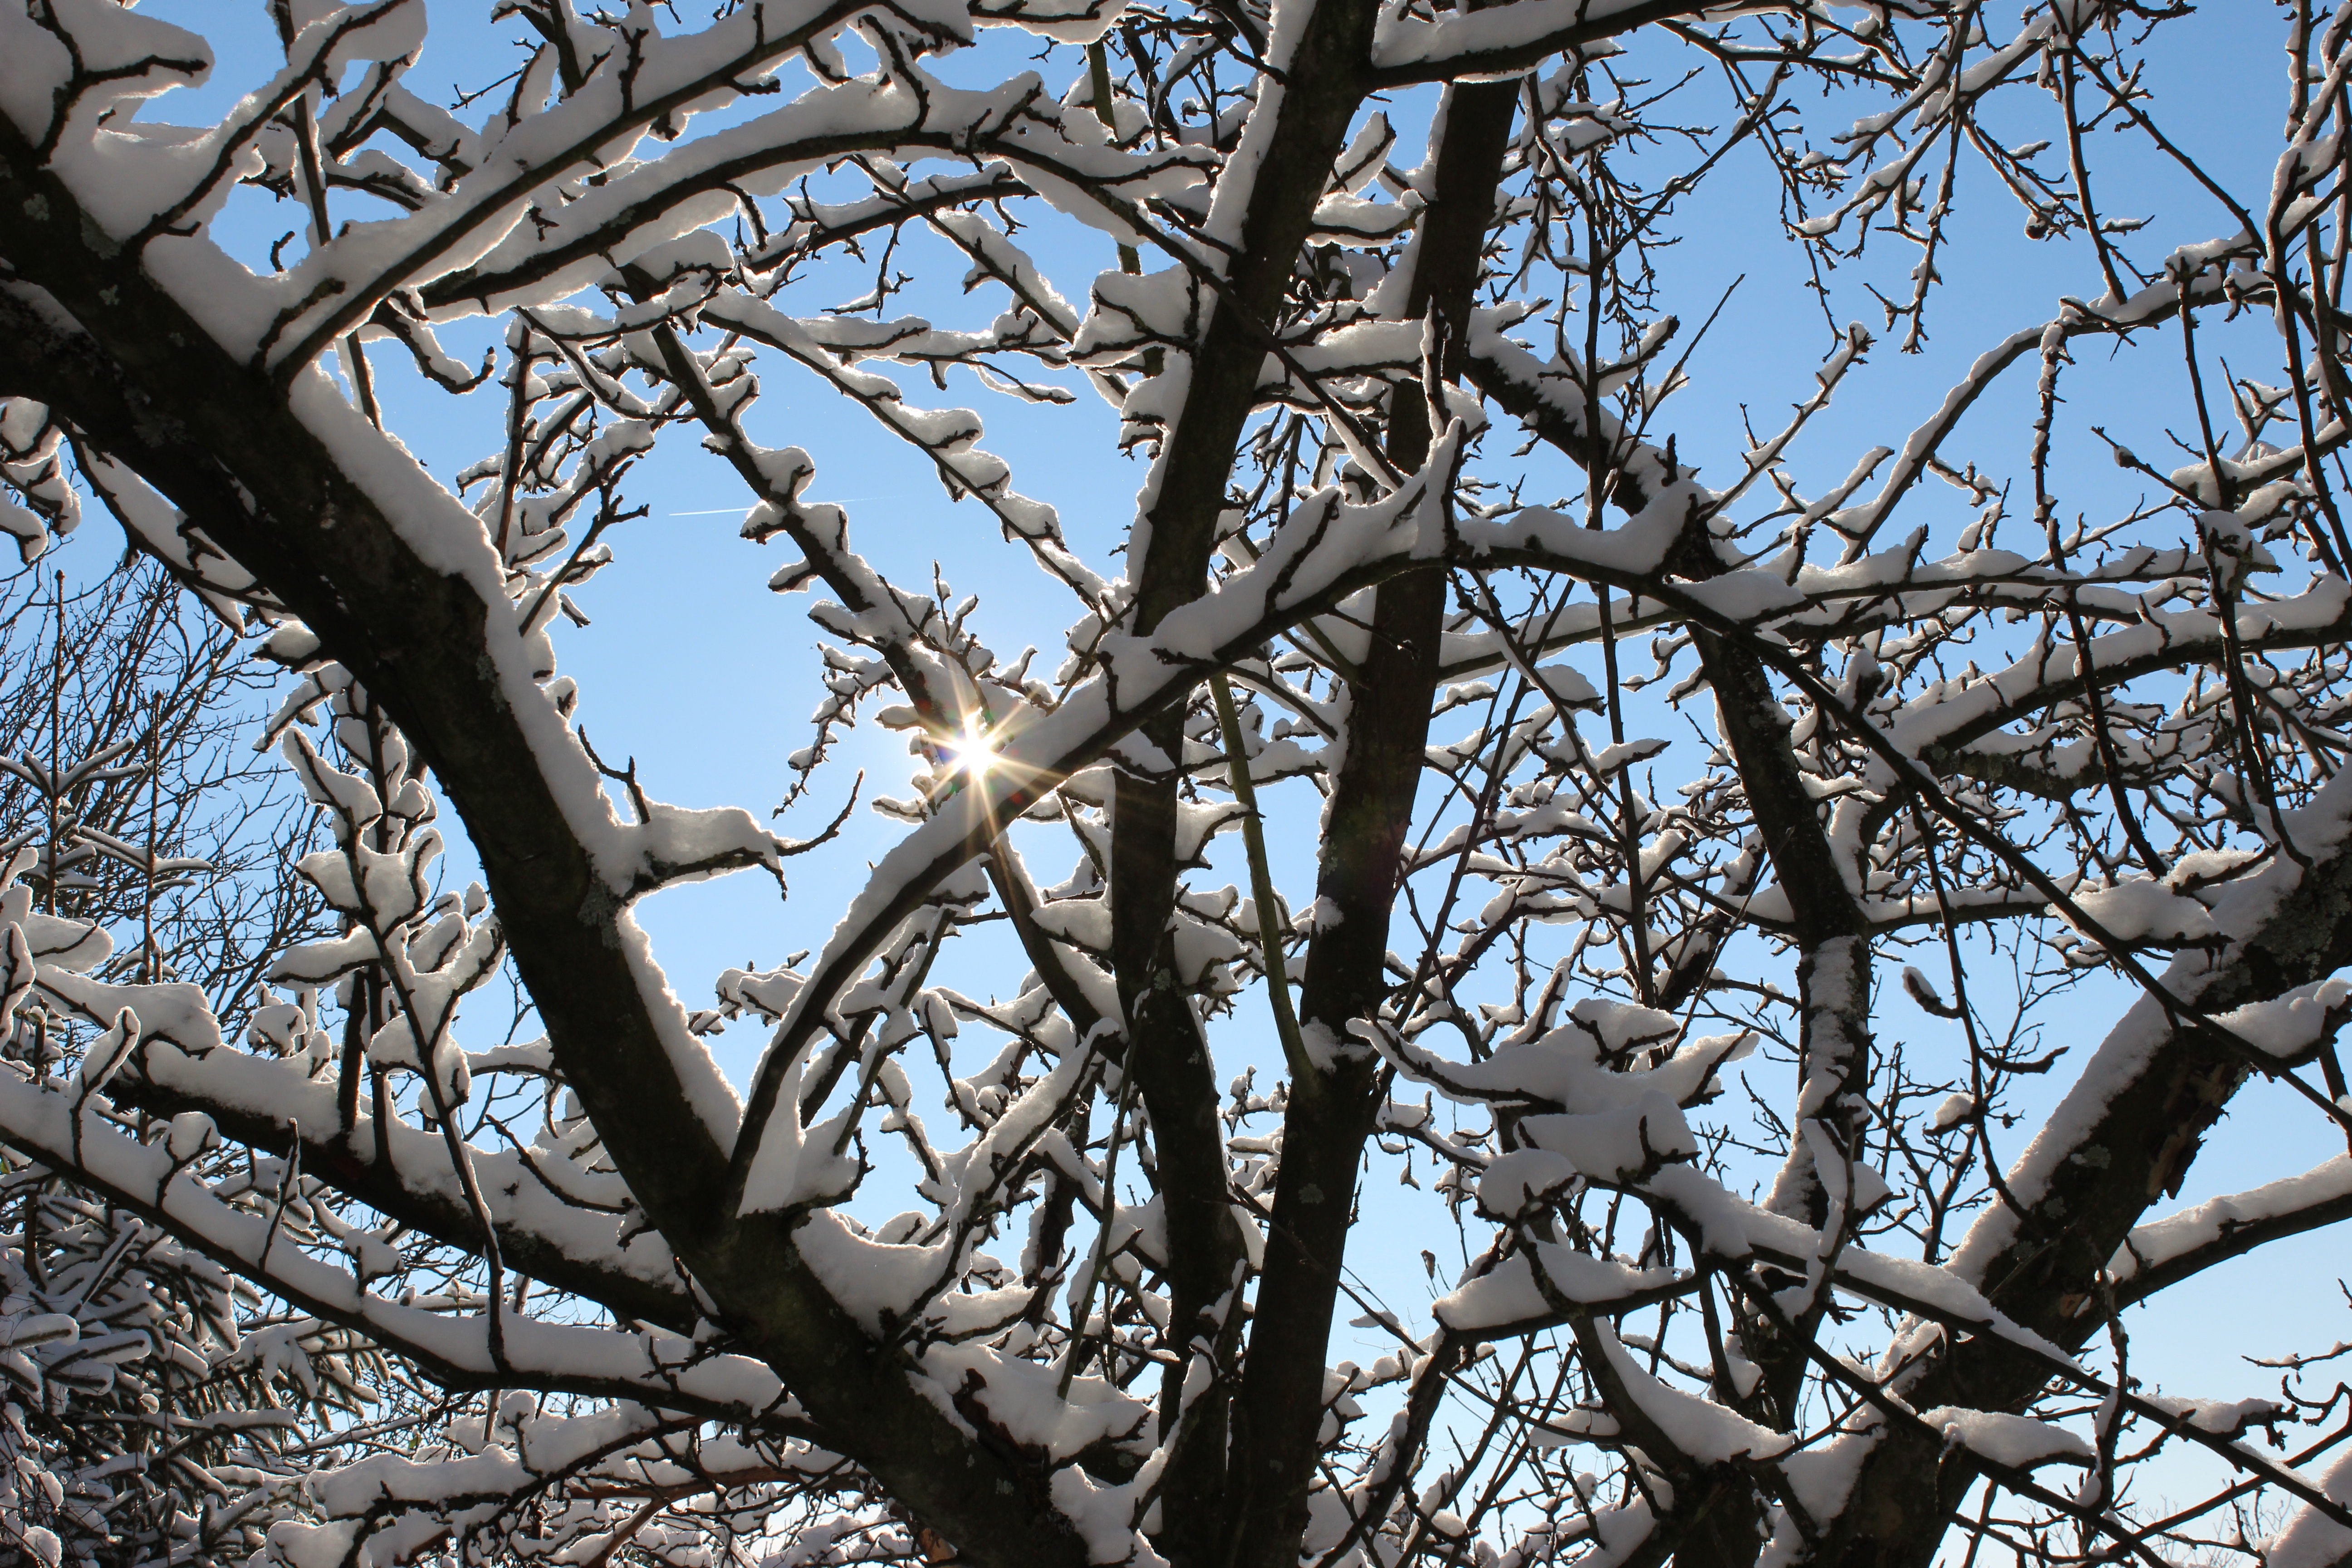
landscape, tree, nature, forest, branch, blossom, snow, cold, winter, light, plant, sunshine, white, leaf, flower, spring, season, twig, trees, branches, woodland, wintry, back light, woody plant